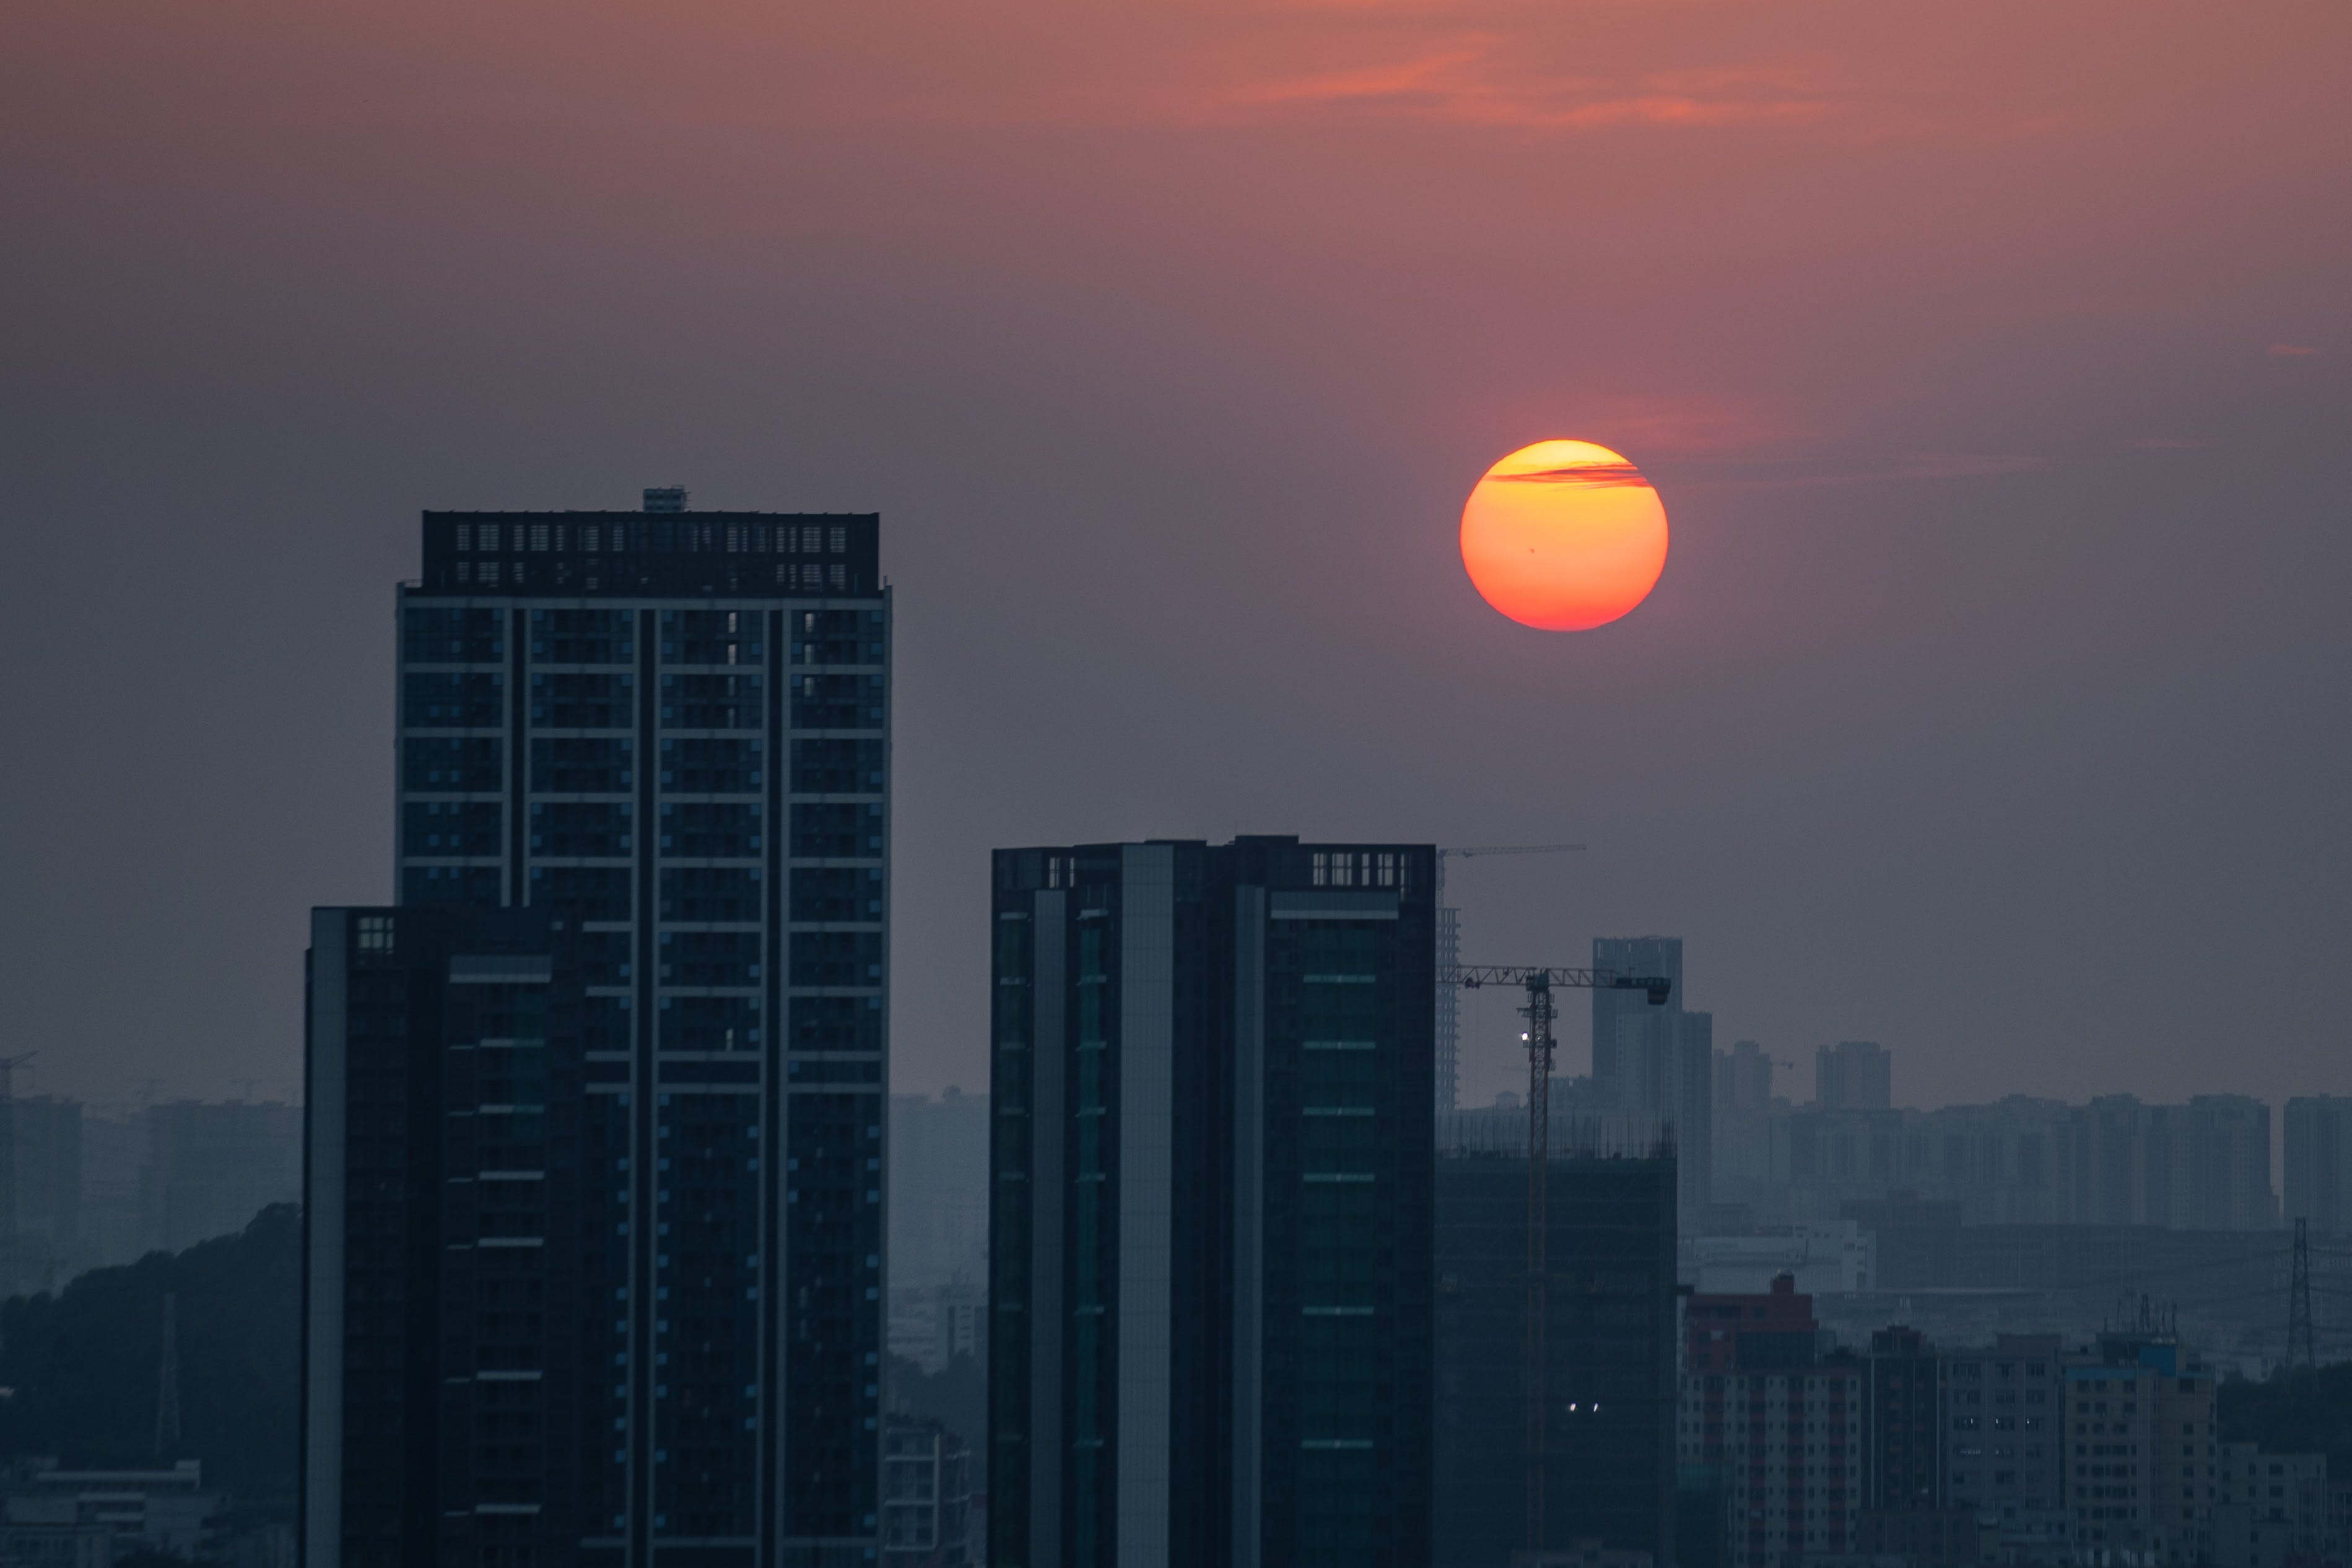
city, sky, cloud, atmosphere, daytime, building, skyscraper, afterglow, dusk, tower block, sunlight, sunset, red sky at morning, sunrise, atmospheric phenomenon, horizon, morning, astronomical object, cityscape, condominium, sun, calm, landscape, metropolis, human settlement, evening, haze, dawn, downtown, mixed use, event, tree, apartment, heat, skyline, commercial building, urban design, night, tower, ocean, reflection, headquarters, backlighting, art, cumulus, sea, celestial event, corporate headquarters